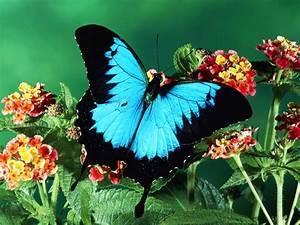
butterfly